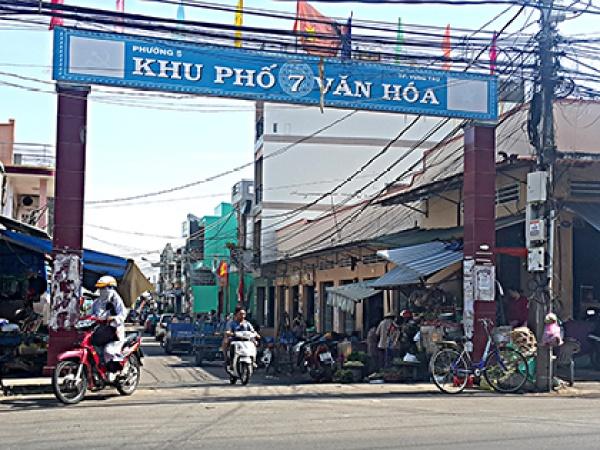
có một vài chiếc xe đang chuẩn bị đi qua cổng khu phố